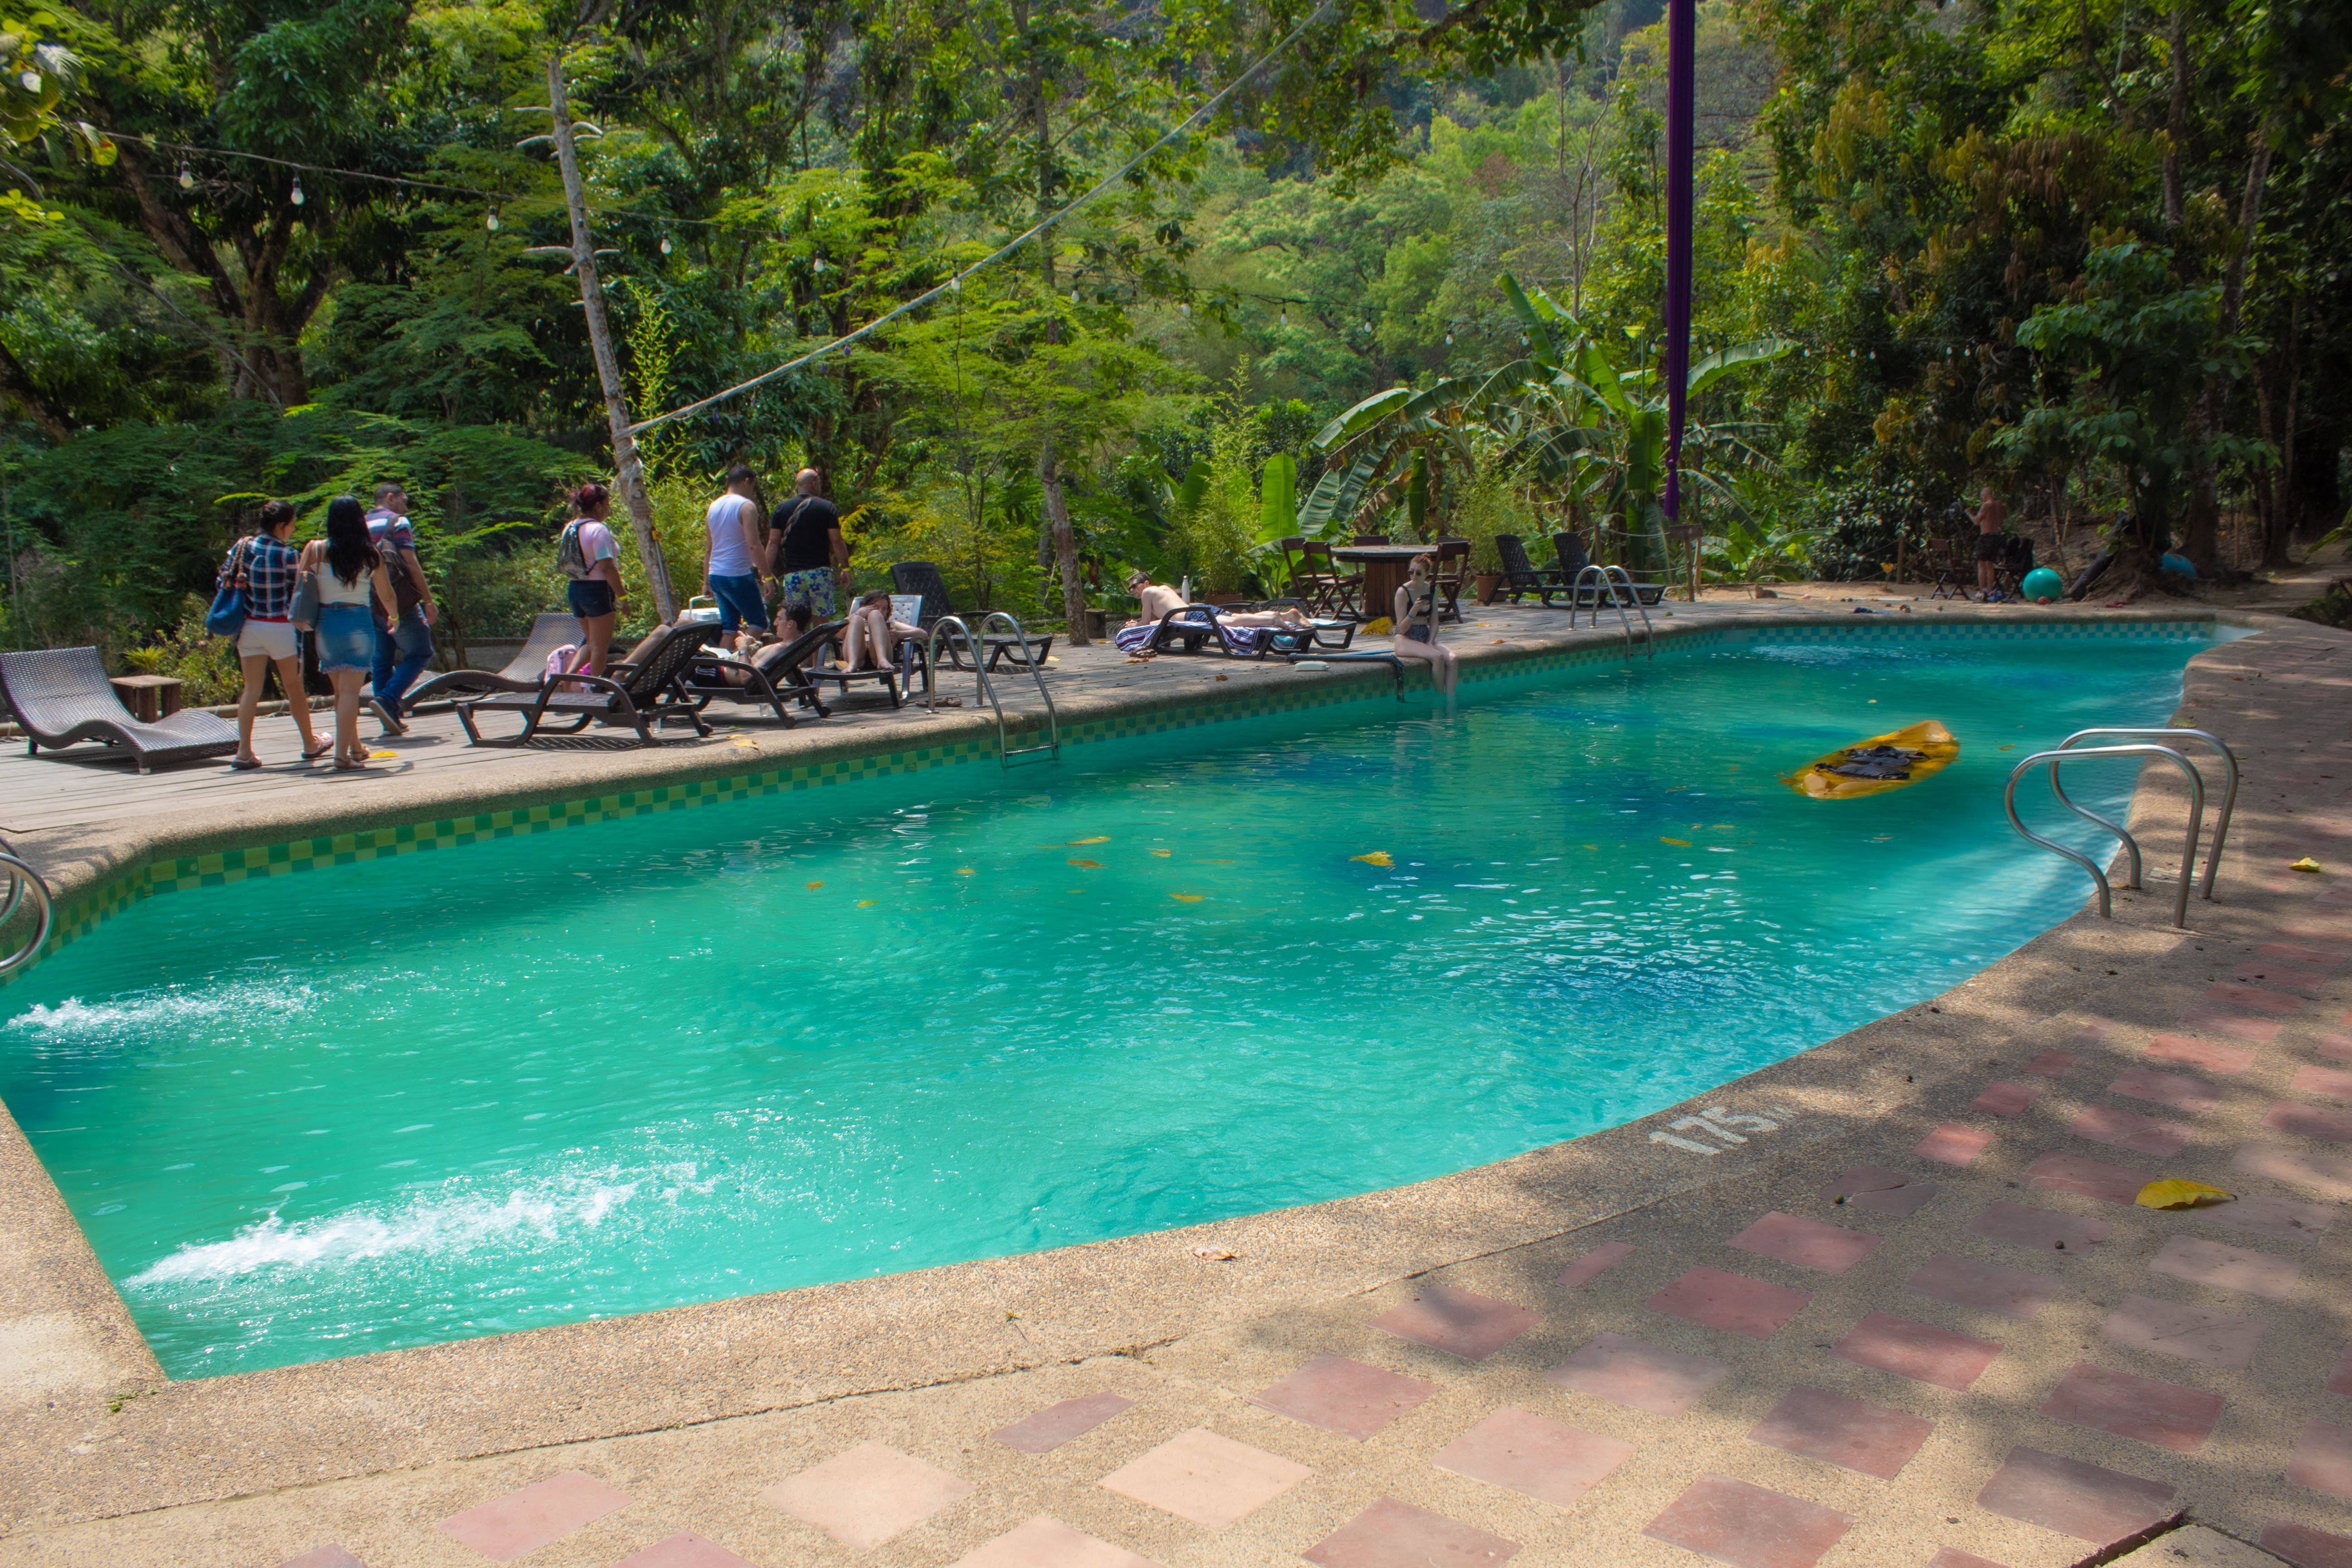
natural, swimming pool, leisure, property, water, resort, vacation, resort town, recreation, landscape